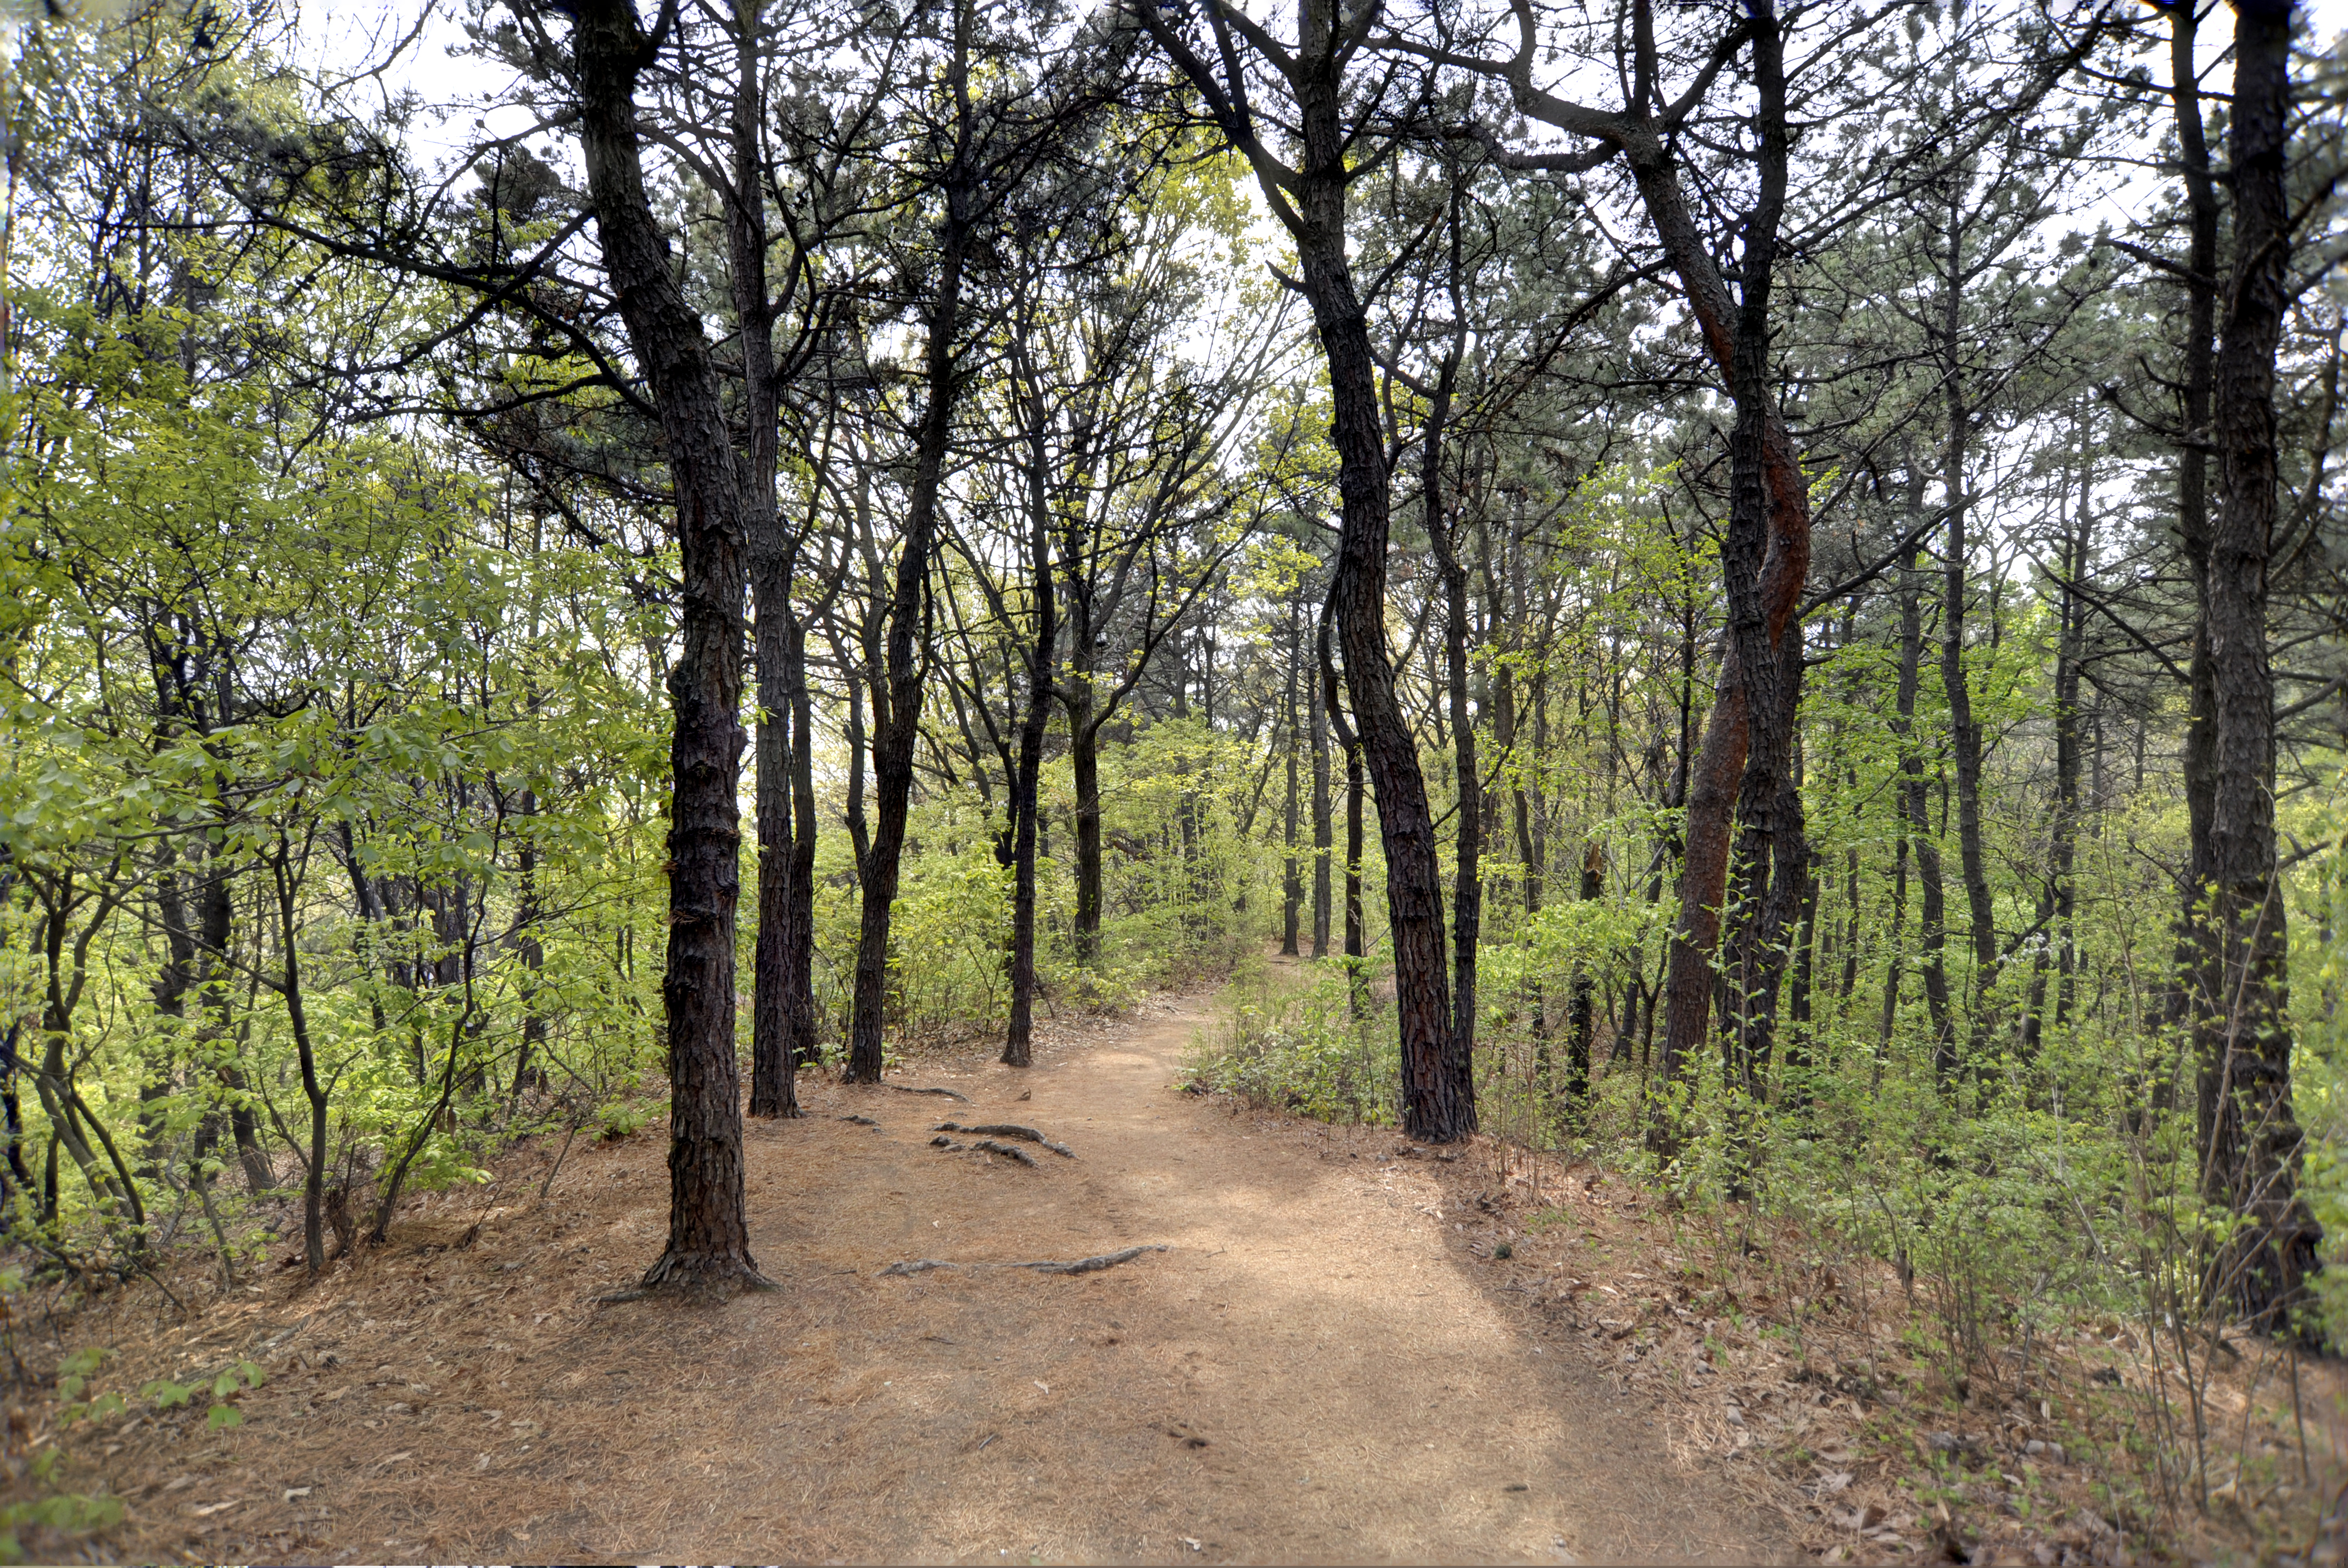
seoul, forest, tree, natural environment, woodland, natural landscape, nature, nature reserve, trail, vegetation, Northern hardwood forest, woody plant, biome, grove, plant, wilderness, tropical and subtropical coniferous forests, temperate broadleaf and mixed forest, path, old growth forest, leaf, dirt road, temperate coniferous forest, state park, spruce fir forest, plant community, thoroughfare, road, sunlight, wood, land lot, soil, branch, jungle, landscape, trunk, valdivian temperate rain forest, national park, deciduous